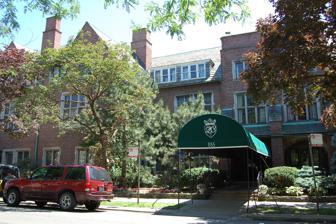
Building: Quadrangle Club (University of Chicago)
Country: United States of America
Year built: 1922
Entrance to the Quadrange Club, on the campus of the University of Chicago Back of the club, showing a portion of the clay tennis courts The Quadrangle Club is a membership club at the University of Chicago .  It is located at 1155 East 57th Street (the southeast corner of 57th Street and University Avenue) in Chicago . It has a full-service dining room, a bar, several lounges, and sleeping quarters for members and/or their guests. It has 17 sleeping rooms, including 5 suites with an extra sitting room. It is one of the few locations in the city of Chicago that has green clay tennis courts. History The Quadrangle Club was created in 1893 as a social club for the faculty of the newly established University of Chicago.  It was to be a place to gather for "study, socialization, and especially communication," and from its inception was open to members of the community as well as to faculty.  It was spearheaded by Robert Francis Harper, an associate professor of Near Eastern Languages and the younger brother of William Rainey Harper , first president of the university.  It originally occupied a suite in the Barry Hotel, located at 59th Street between Dorchester and Blackstone. By 1895, the club had outgrown the hotel suite, and land was purchased for the construction of a club house on the southeast corner of 58th and University, the current site of the Oriental Institute .  The new club house opened in 1896 and contained billiard and card rooms, a gymnasium, some sleeping rooms, and a small ladies' room for the wives of members.  Outside, to the south, there were tennis courts.  The Club hosted many social events, including lectures, recitals, and dances.  As an afterthought, a small dining room and basement kitchen were added to the building.  In 1897, fires led to modifications of the building by Howard Van Doren Shaw , a distinguished architect who later designed the building that the club currently occupies. In 1916, to make way for Rockefeller Chapel , the Quadrangle Club agreed to relocate to a parcel of land on the corner of 57th Street and University Avenue, the present site.  Howard Van Doren Shaw designed the new building, which opened on December 21, 1922.  Shaw designed a building resembling an English country house , with large open spaces and—on the second floor, facing the tennis courts—abundant natural light.  In the summer of 1929, the old club house was moved (in two pieces) two blocks west to 956–960 East 58th Street, where it was renamed Ingleside Hall. The Quadrangle Club enjoyed a golden age during the 1920s and 1930s when it functioned as a popular gentleman's club offering billiards, a card room, and stimulating lunchtime conversation.  The "Round Table", a lunchtime tradition in which professors from diverse fields gathered to share ideas, flourished. As World War II came to an end the Quad Club found itself redefined by the changes in the times.  There was pressure to admit all faculty, including women professors.  The decline of the South Side of Chicago and the attractiveness of suburban living to some faculty decreased the potential membership.  It lost many amenities of the gentleman's club as financial pressures forced rooms to be taken over for catering affairs.  The club has always kept its dues and fees low to accommodate faculty members with modest incomes, and catering helped to make up the inevitable deficits. Relationship with the university The Quadrangle Club's relationship with the university has varied over the years as the club tried to accommodate both "town" and "gown", but it has always been close. In part to facilitate needed repairs to the building, the university took formal control of the club in April 2007.  In exchange, the university promised to rehabilitate the building and maintain the club's commitment to its members through the hiring of the outside management company Flik Conference Centers, a division of Compass Group's North American Division. In 2011 outside management services were transferred from Flik to Restaurant Associates, another division of the Compass Group. While the Quadrangle Club is the University of Chicago's faculty club, university staff, parents, and neighbors are welcome to join. Roughly one quarter of the club's membership are not University of Chicago faculty or staff. References Kadens, Emily (1993). The Quadrangle Club 1893–1993: Creating a Sense of Society . Chicago: Quadrangle Club. OCLC 29917594 . External links Quadrangle Club Homepage Guide to the Quadrangle Club Records 1893-1968 at the University of Chicago Special Collections Research Center v t e University of Chicago Academics Schools The College Booth School of Business Crown Family School of Social Work, Policy, and Practice Divinity School Graham School of Continuing Liberal and Professional Studies Harris School of Public Policy Studies Law School Pritzker School of Medicine Pritzker School of Molecular Engineering Other Argonne National Laboratory Becker Friedman Institute Center for Middle Eastern Studies Center for Population Economics Center for Research in Security Prices Chicago Project on Security and Threats Chicago school of economics Comer Children's Hospital Committee on Social Thought Comprehensive Cancer Center Enrico Fermi Institute Fermilab James Franck Institute Institute for the Study of Ancient Cultures, West Asia & North Africa Institute of Politics Laboratory Schools Marine Biological Laboratory Medical Center National Opinion Research Center Obama Presidential Center Paulson Institute Sonia Shankman Orthogenic School Stieglitz Lecture Toyota Technological Institute University of Chicago Press Journals Residence halls Burton–Judson Courts Snell–Hitchcock Housing at the University of Chicago Campus Bartlett Hall George Herbert Jones Laboratory Gerald Ratner Athletics Center Henry Crown Fieldhouse Francis and Rose Yuen (Hong Kong) campus Hutchinson Commons Ida Noyes Hall Library Joe and Rika Mansueto Library John Crerar Library Regenstein Library Lorado Taft Midway Studios Midway Plaisance Quadrangle Club Renaissance Society Robie House Rockefeller Chapel Seminary Co-op Smart Museum of Art Stagg Field History Cannon v. University of Chicago Chicago Pile-1 Nuclear Energy Graduate Library School University of Chicago sit-ins Kenwood Astrophysical Observatory Metallurgical Laboratory Old University of Chicago Yerkes Observatory Sports and traditions Maroons Football Men's basketball Women's basketball Lascivious Costume Ball Latke–Hamantash Debate Scavenger Hunt University Athletic Association Student organizations Band The Chicago Maroon Chicago Review CMAC (UChicago) Contemporary Chamber Players Doc Films Off-Off Campus Poetry Club Student Government Voices in Your Head WHPK People Alumni School of Business Law School Faculty School of Business 41°47′28″N 87°35′51″W / 41.7912°N 87.5976°W / 41.7912; -87.5976